Media and LGBTQ youth of colour in the United States

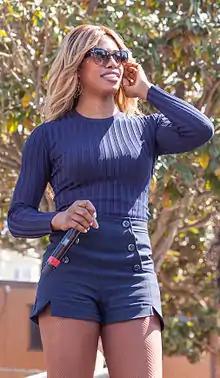
Laverne Cox at the 2015 San Francisco Trans March

Actress Laverne Cox, a black trans woman, has supported trans-youth rights on- and offscreen. With a spot on "Time" 100 Most Influential People List and an icon of LGBT History Month, she has used her fame and success to influence policy and increase acceptance. In speaking engagements and a documentary, Cox has created a dialogue for youth of colour and provided support and resources to her young transgender followers. In the midst of building her success, Laverne Cox was the first transgender woman to ever be on the cover of TIME Magazine. Then, most recently on July 10, 2014, she made history once more in the entertainment world when she became the first transgender actress to receive an Emmy nomination.